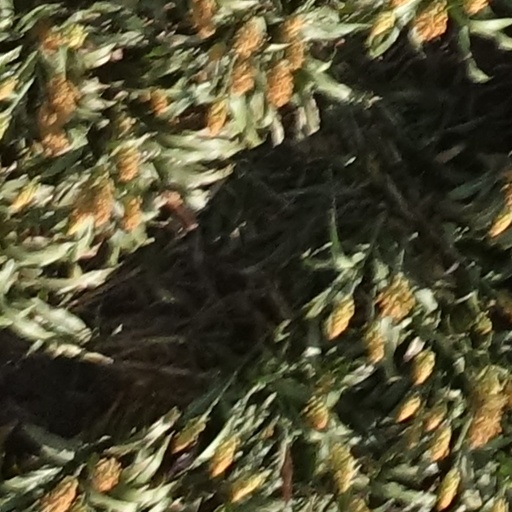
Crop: sorghum